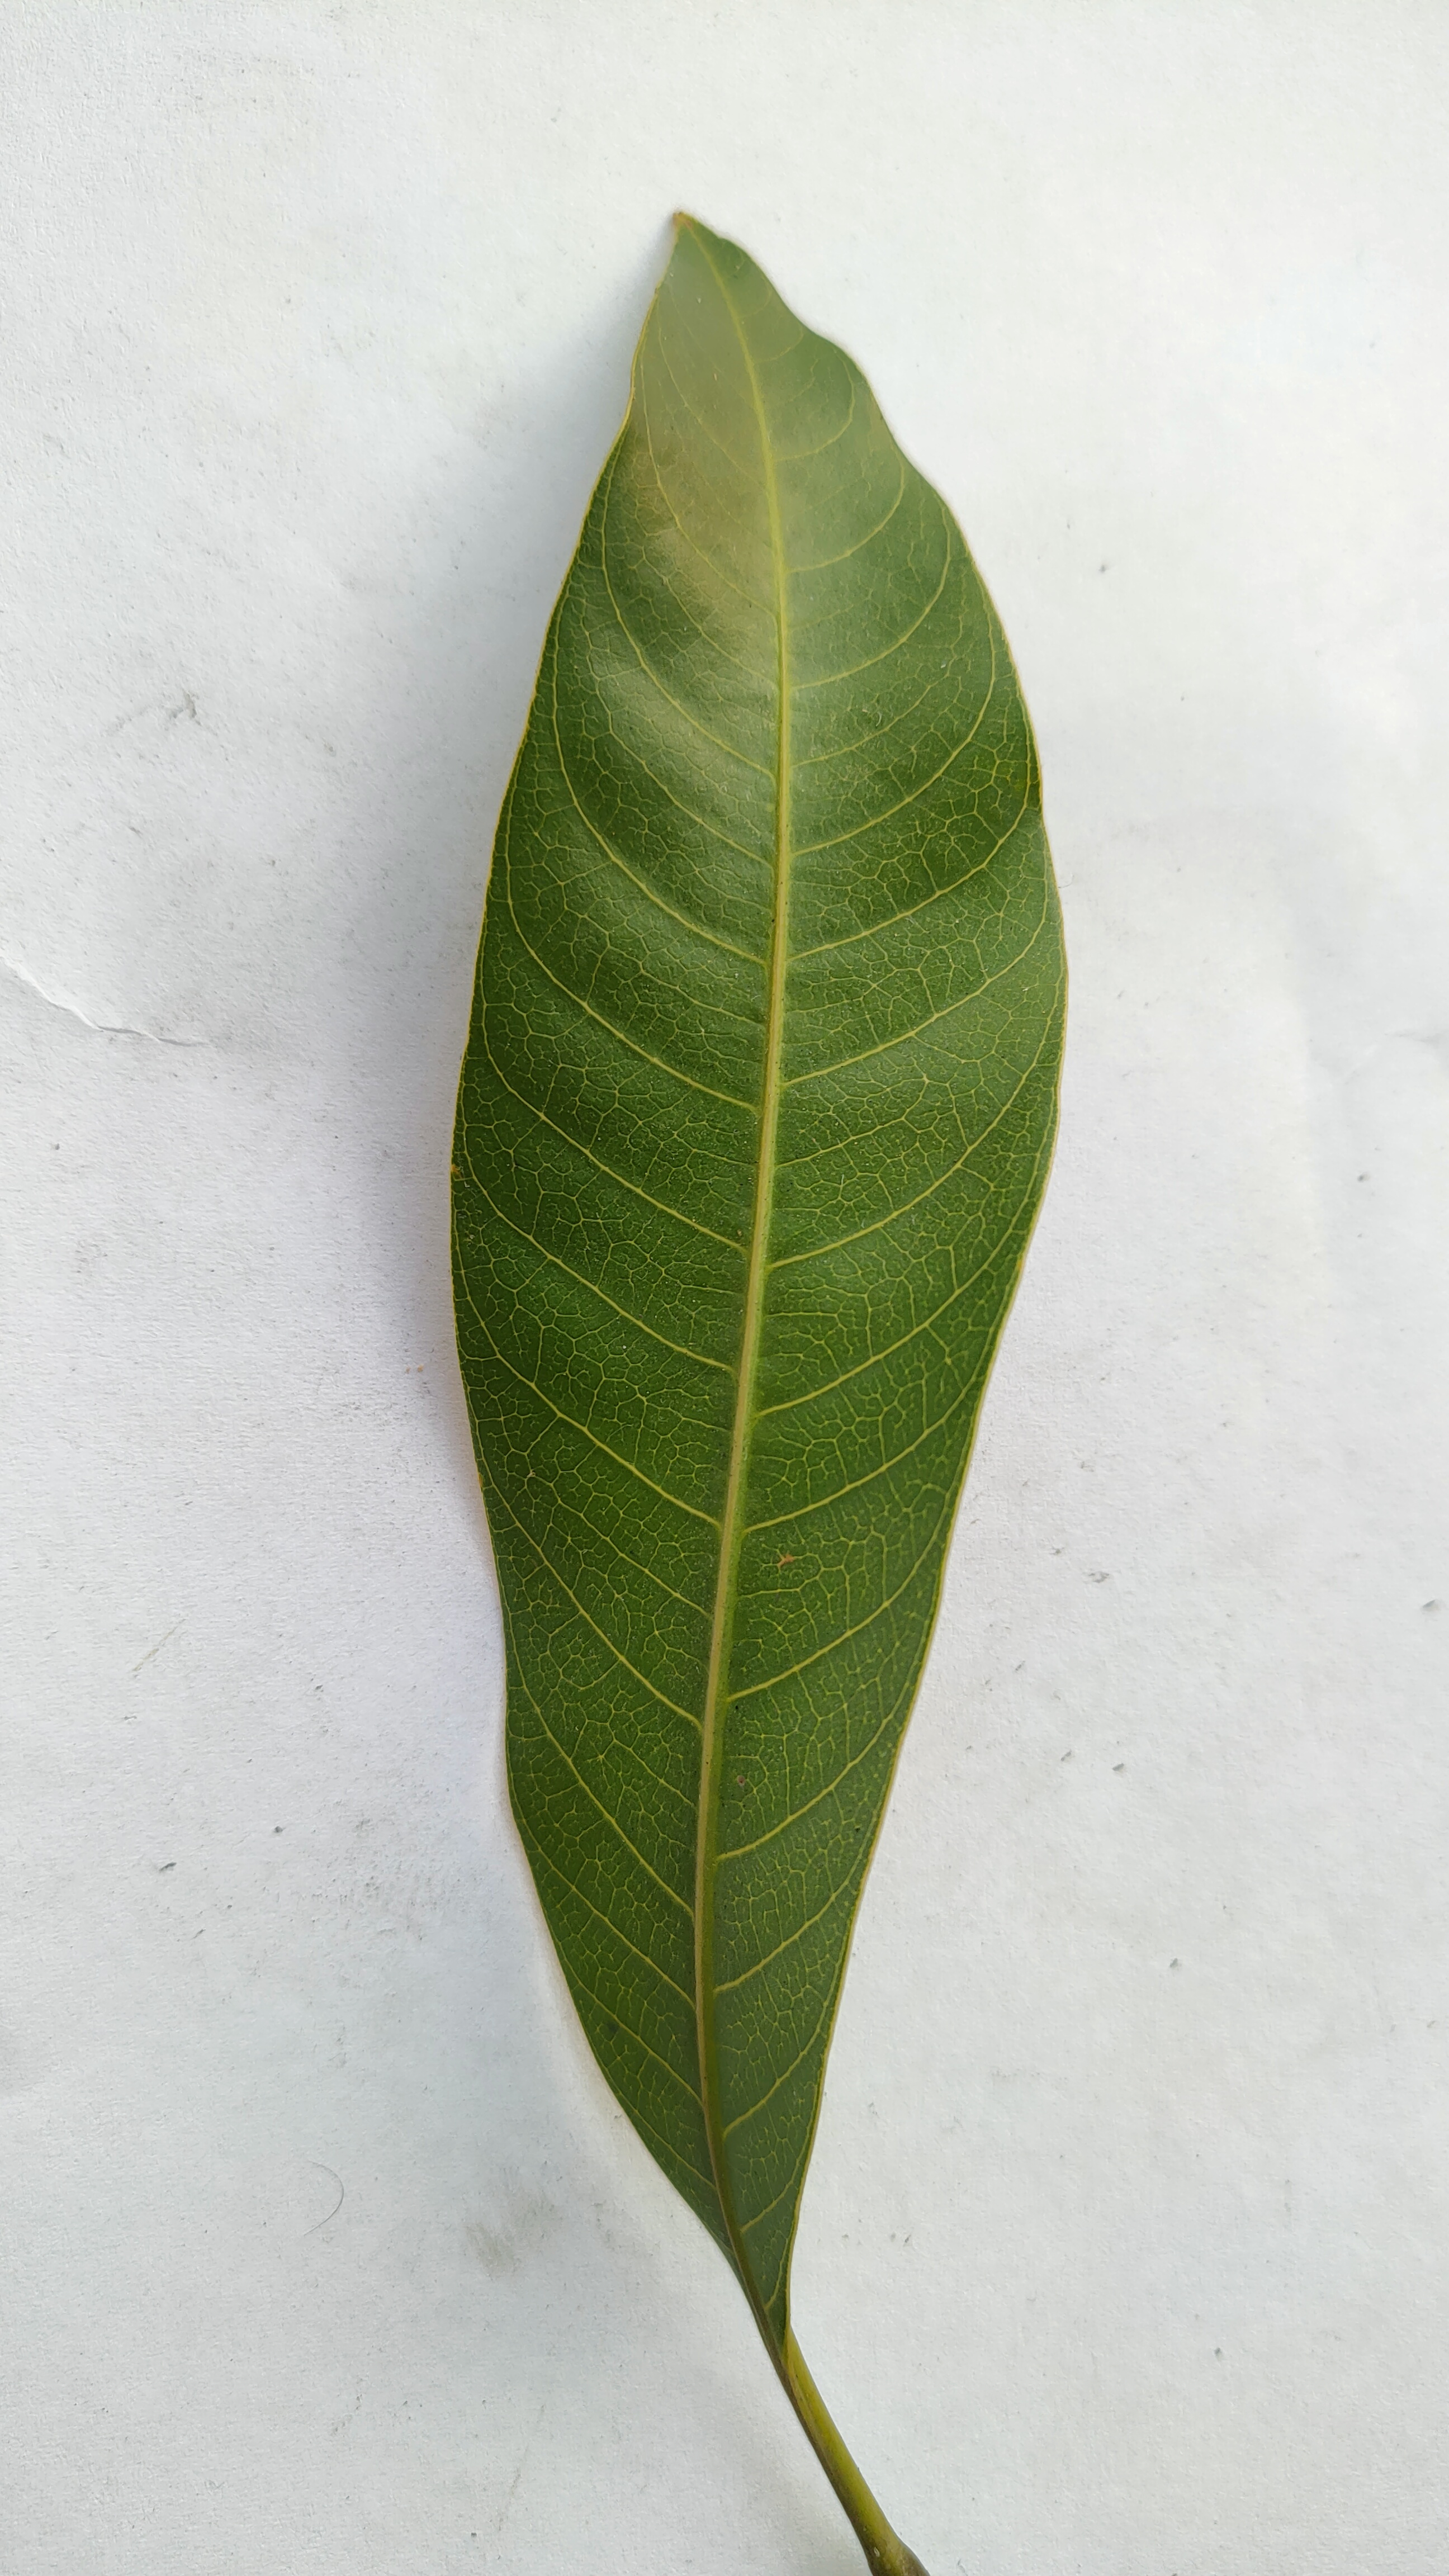
Leaf variety: Mango